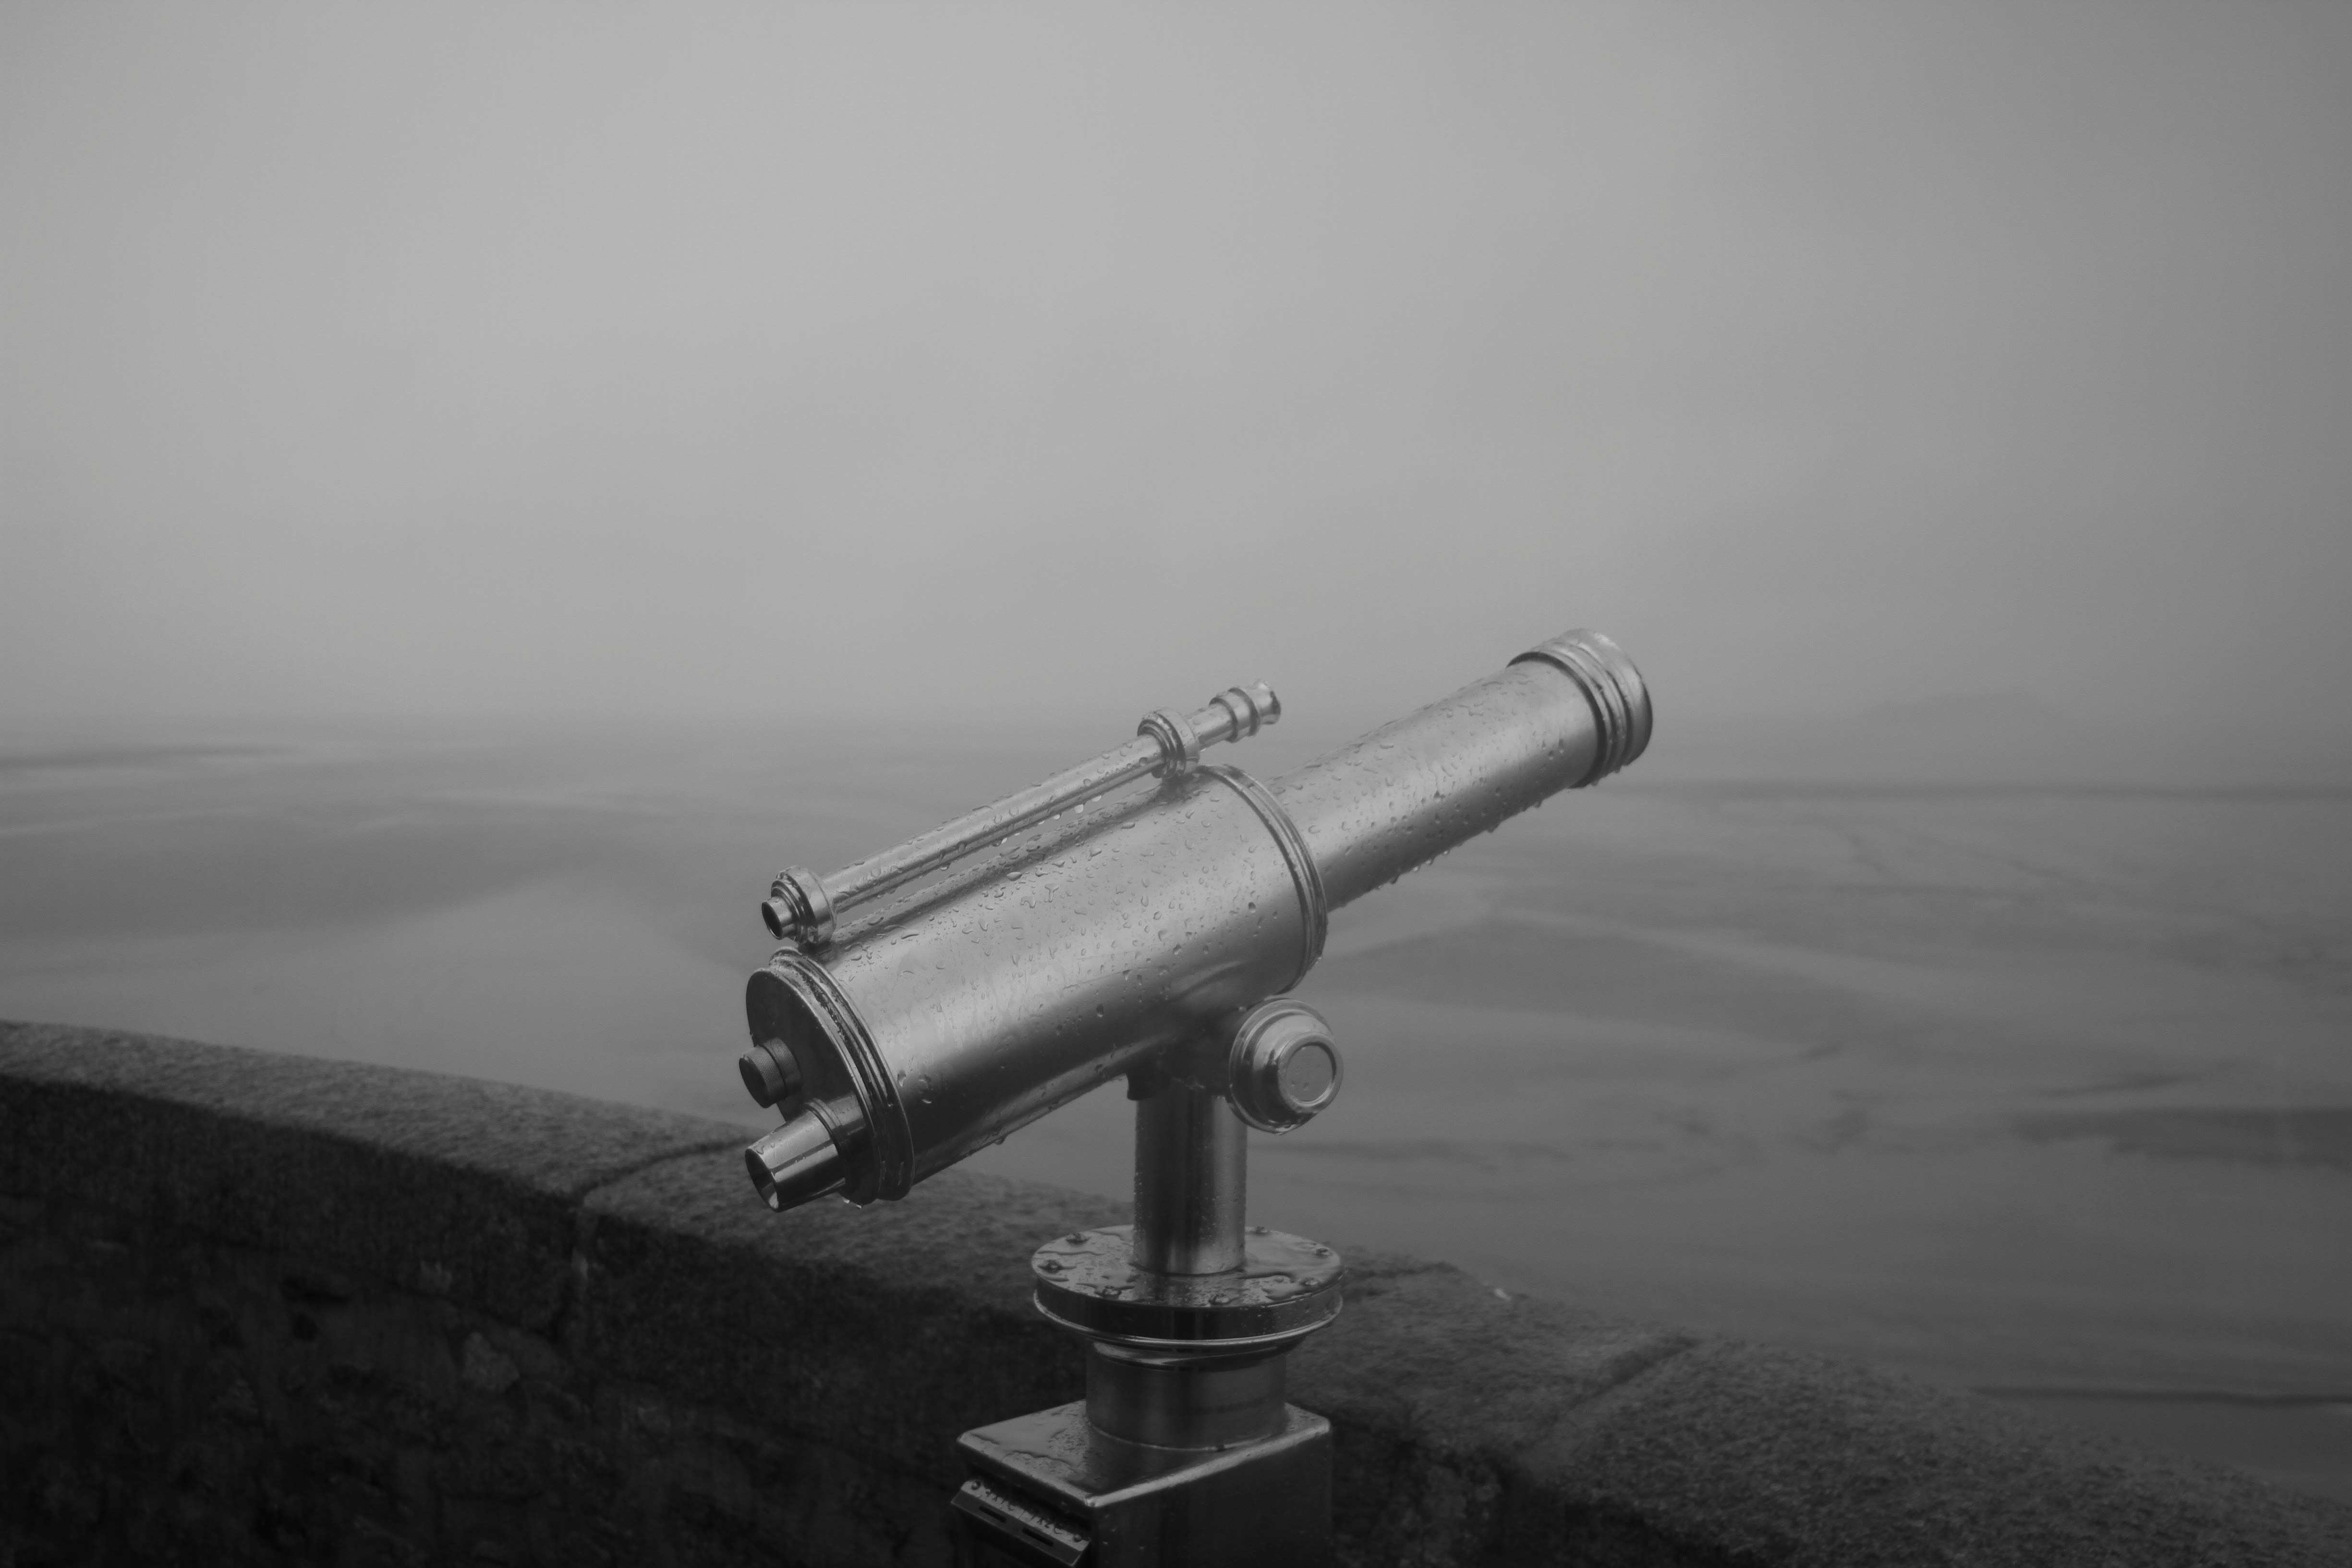
water, light, black and white, white, photography, darkness, black, monochrome, shape, monochrome photography, atmosphere of earth